Jasraj

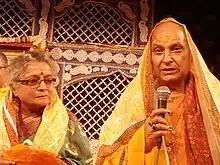
Jasraj with his wife Madhura on the stage of Satsang Bhawan in Govind Dev Ji Temple, Jaipur (2011).

In 1962, Jasraj married Madhura Shantaram, the daughter of film director V. Shantaram, whom he had first met in 1960 in Bombay. They initially lived in Calcutta, moving to Bombay in 1963. They had two children, a son, Shaarang Dev Pandit, a daughter, Durga Jasraj, and four grandchildren.